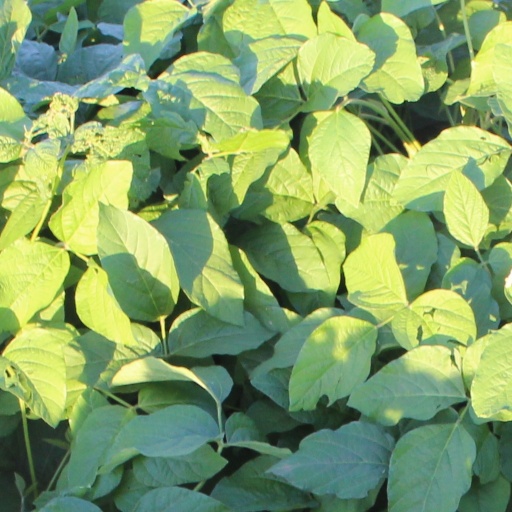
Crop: soybean